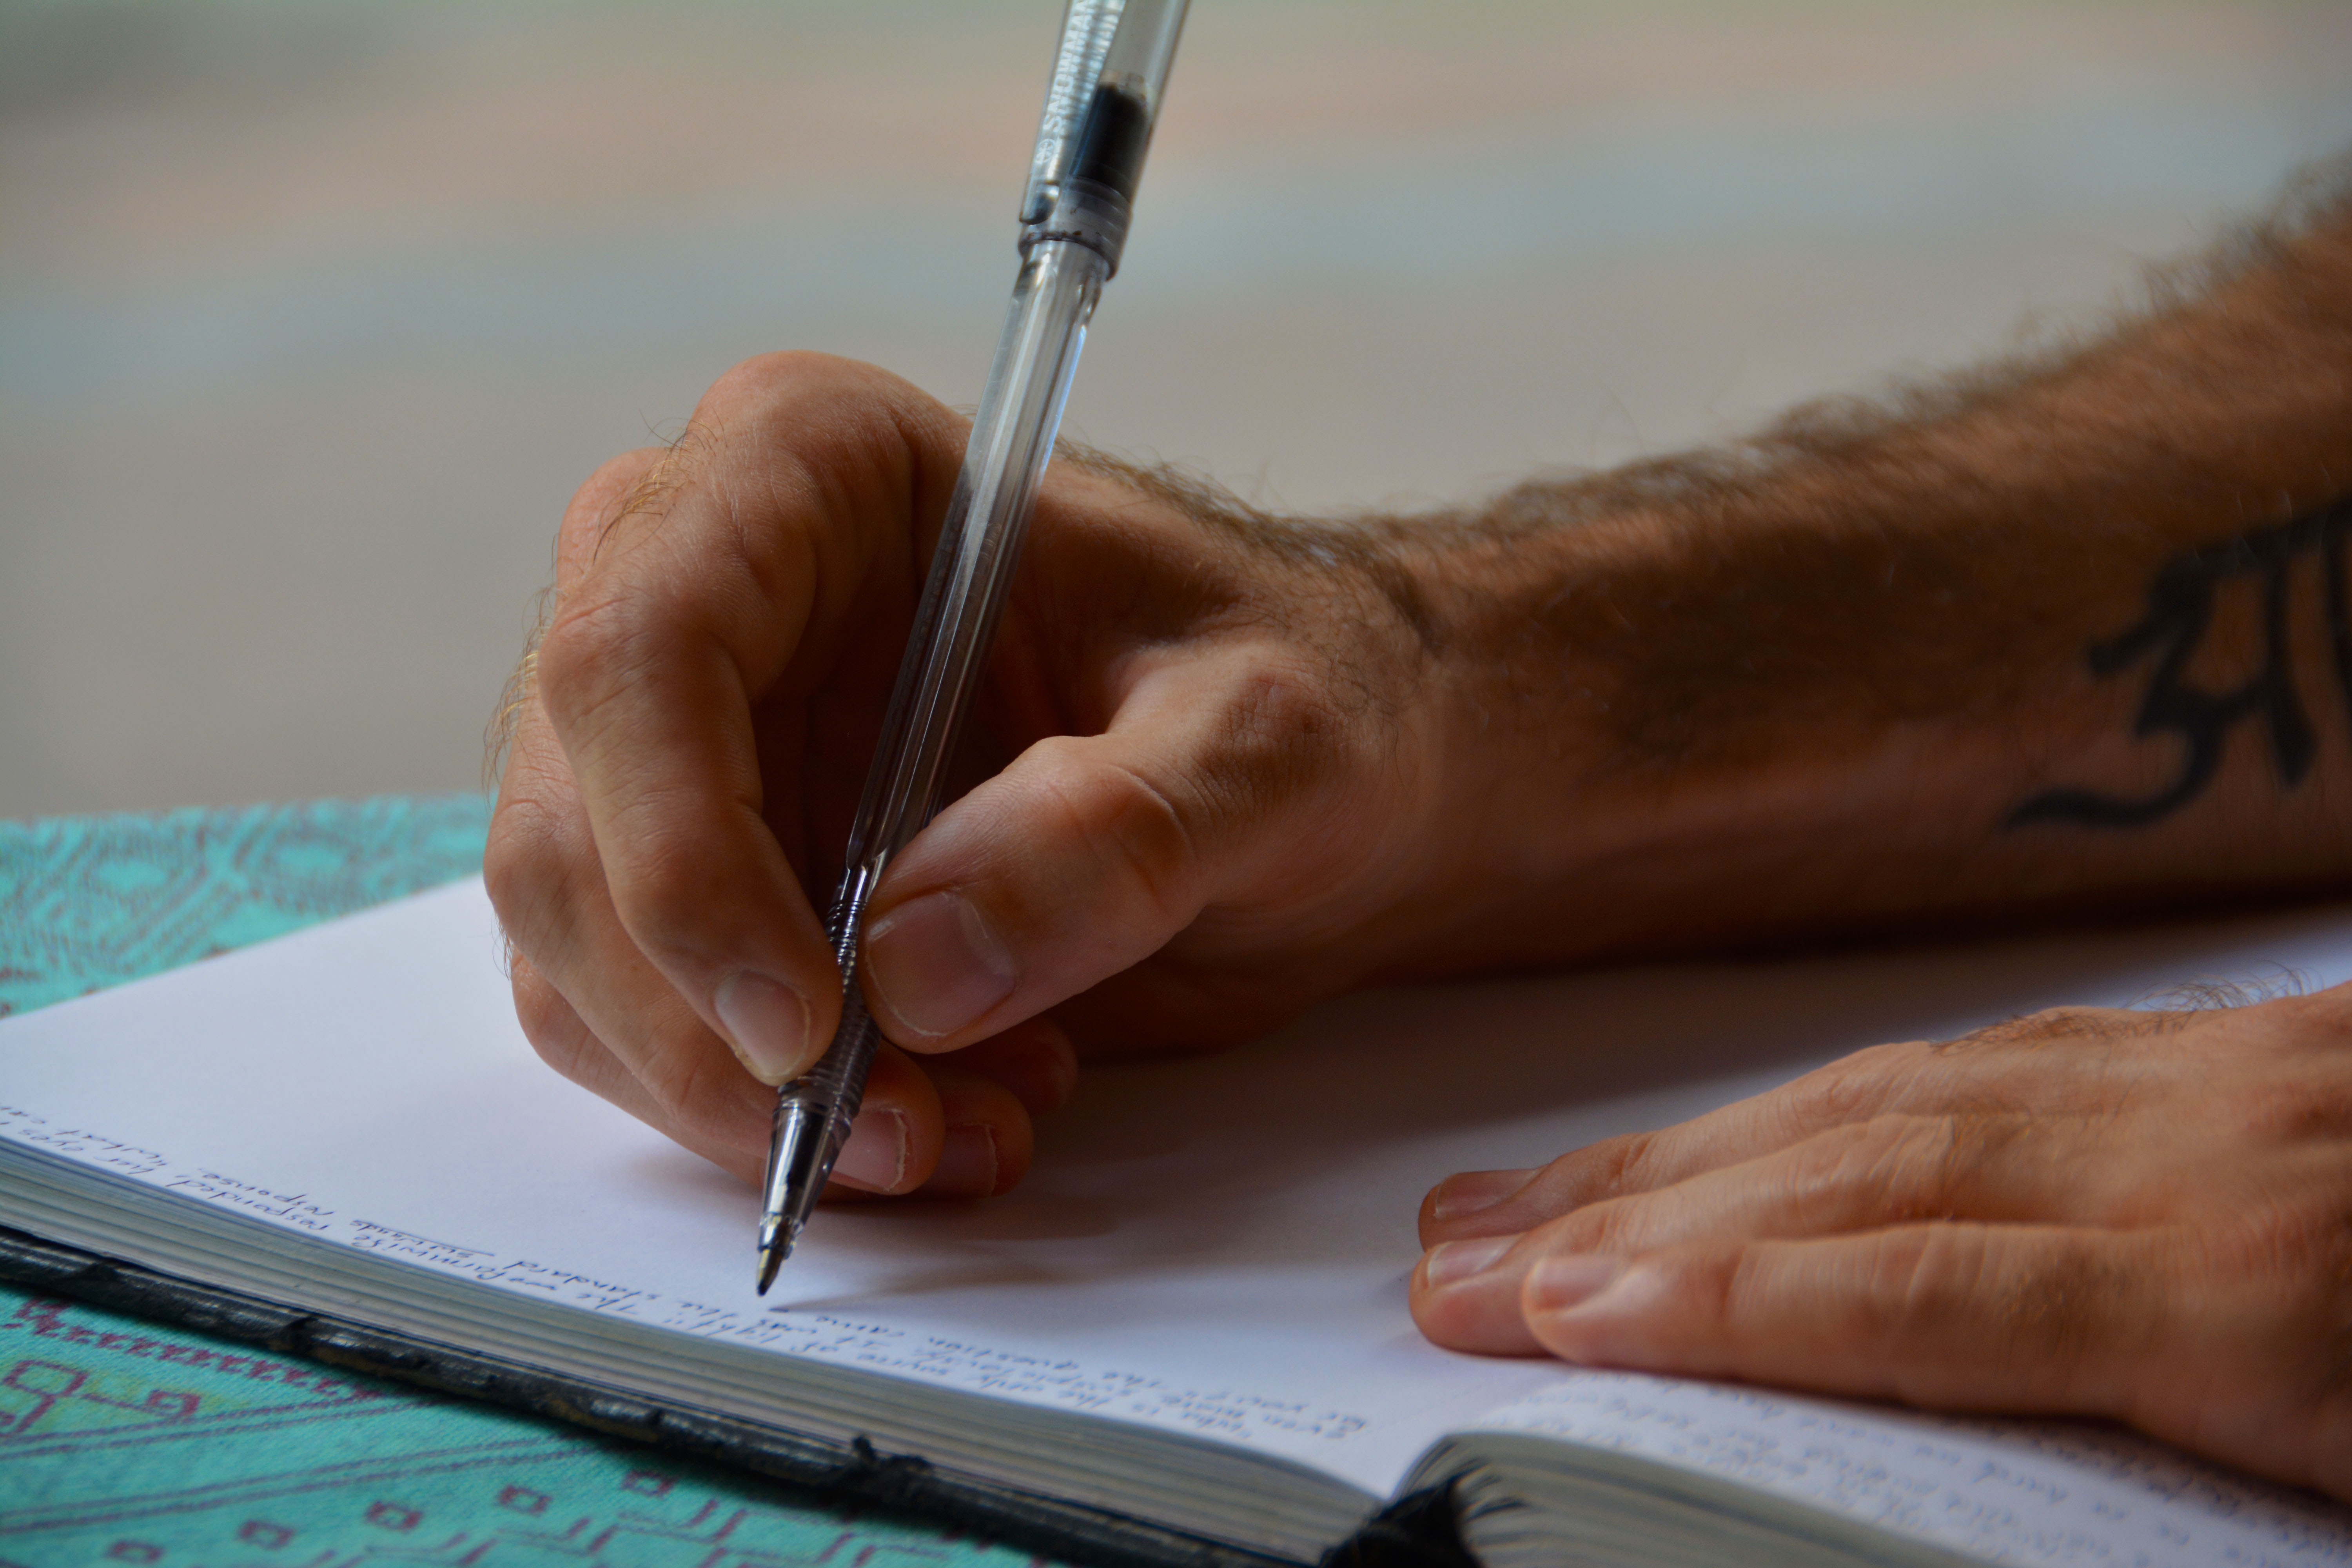
desk, notebook, writing, work, hand, working, book, person, pen, diary, journal, finger, letter, office, student, paper, note, education, write, close up, project, art, study, drawing, hands, fingers, text, report, studying, calligraphy, idea, college, homework, paperwork, hand writing